List of big-game hunters

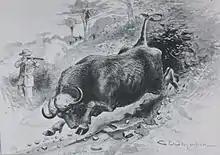
Kirby hunting buffalo from "In Haunts of Wild Game".

Lady Cochrane or 'Lady Grizel Hamilton' (1880–1977) was a Welsh and Scottish daughter of Winifred, Countess of Dundonald, Douglas Cochrane, 12th Earl of Dundonald and the wife of Lt.-Col. Hon. Ralph Gerard Alexander Hamilton, Master of Belhaven (who was killed in action in WWI). Along with her husband, she was a keen huntress, to which, she'd often travel to Kenya, Africa to embark on her big game hunting. Some of the animals she killed were: hippopotamus, wildebeest, leopard, rhinoceros, waterbuck, and Cape buffalo. Her hunts were extensively covered in popular magazines and newspaper articles.